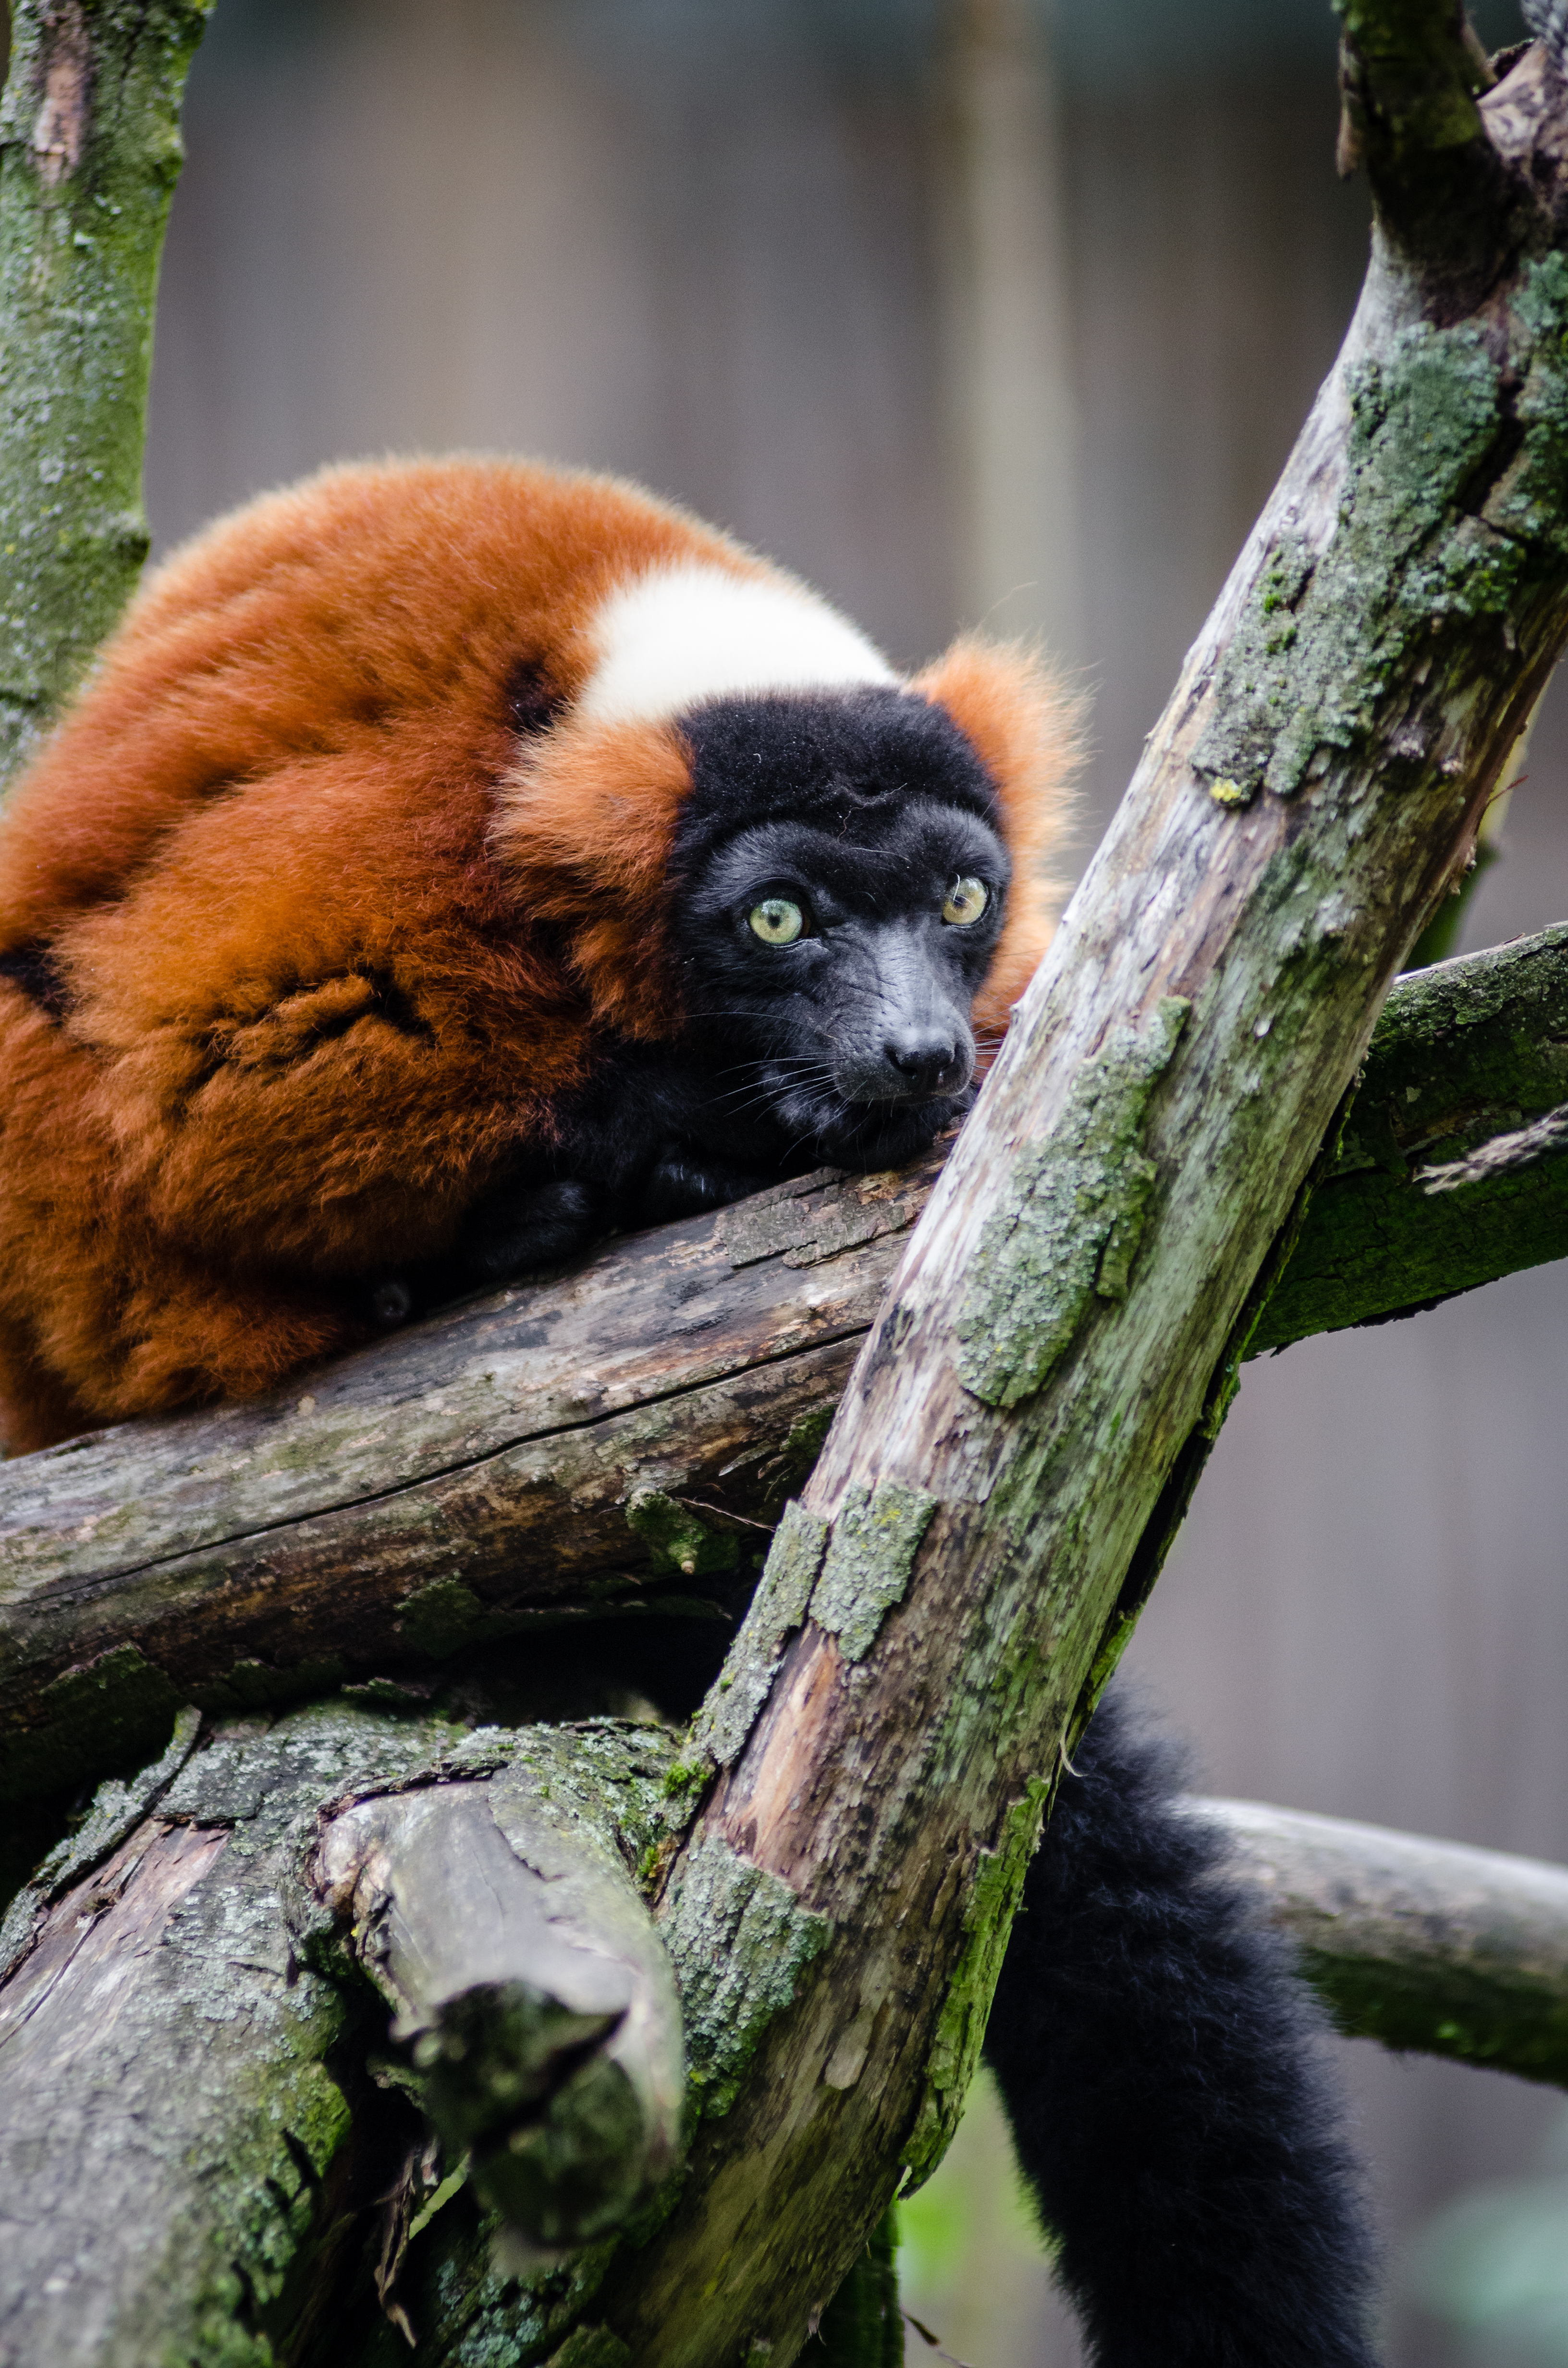
bokeh, feet, cute, wildlife, zoo, red, mammal, nikon, fauna, primate, eyes, hands, madagascar, zoom, germany, deutschland, augen, adorable, lemur, d7000, roter, niedlich, tierpark, hnde, fse, madagaskar, ruffed, vari, lemuren, gelsenkirchen, erlebniswelt, new world monkey